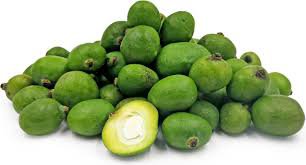
Label: Mango